Butoh

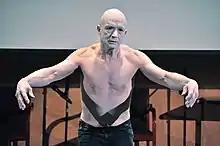
Jay Hirabayashi performs a butoh dance piece in memory of his parents, Gordon and Esther Hirabayashi, at a Day of Remembrance event in Seattle, Washington, February 22, 2014.

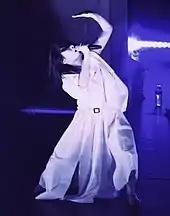
American singer-songwriter Mitski performing butoh-inspired choreography in 2022

Exploitation film director Teruo Ishii hired Hijikata to play the role of a Doctor Moreau-like reclusive mad scientist in his 1969 horror film "Horrors of Malformed Men." The role was mostly performed as dance. The film has remained largely unseen in Japan for forty years because it was viewed as insensitive to the handicapped.